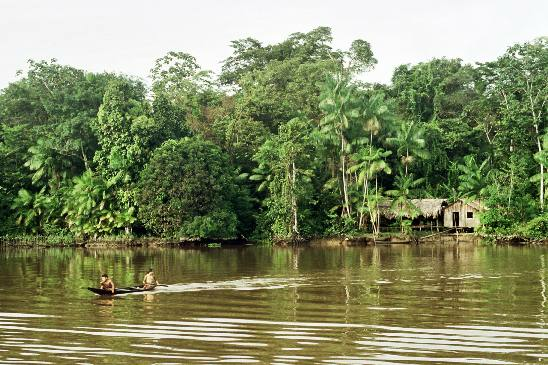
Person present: No